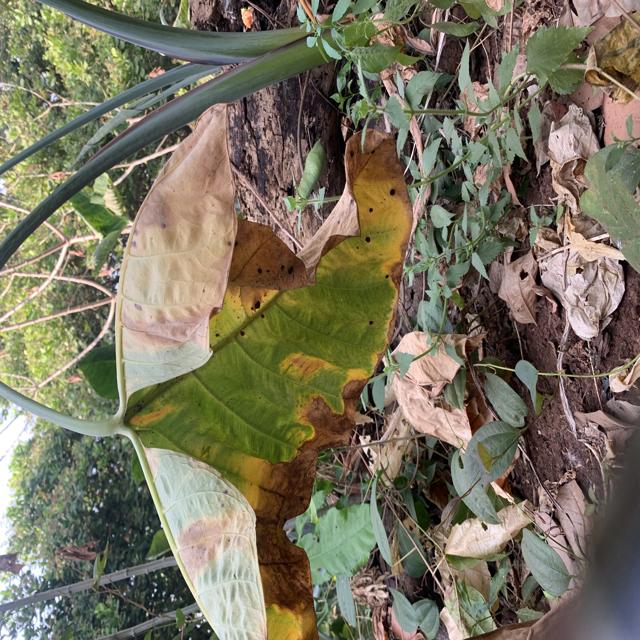
Label: Mid_Blight